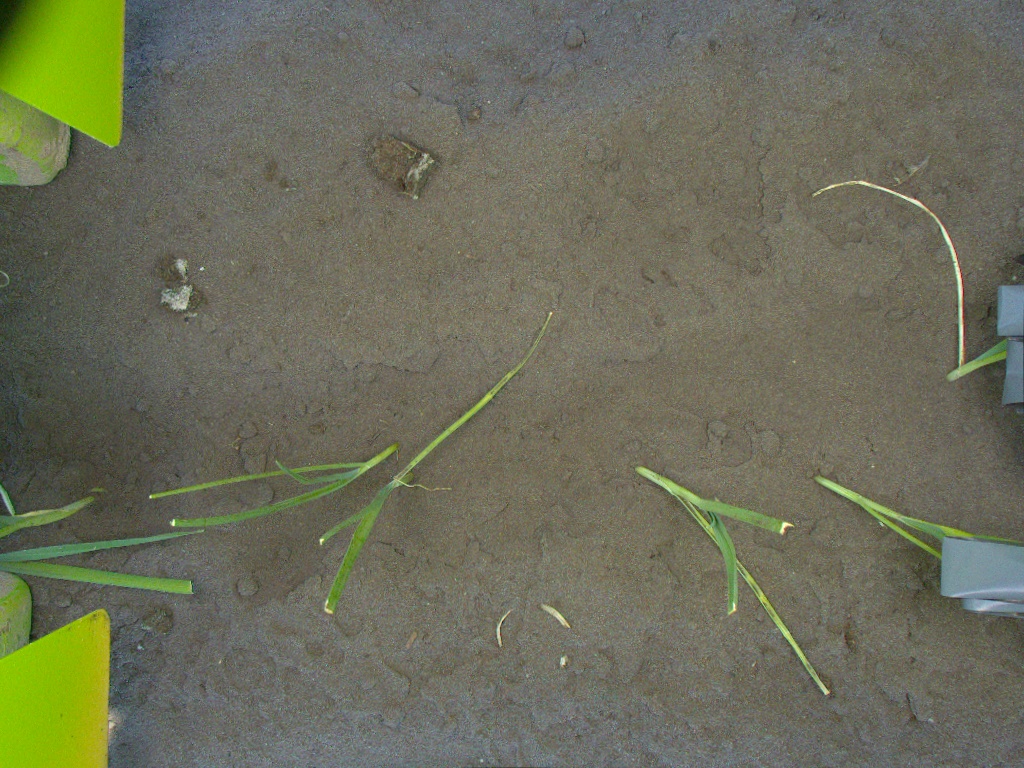
Crop: leek
Objects: stem_leek, stem_leek, stem_leek, stem_leek, stem_leek, stem_leek, leek, leek, leek, leek, leek, leek